SS Viking

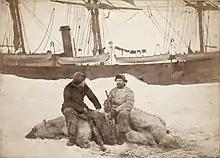
Fridtjof Nansen (left) and Captain Axel Krefting, sitting on just shot polar bear with the "Viking" in the background (One of the pictures from a journey with sealers to Vestisen during the period March to July 1882).

In 1881, "Viking" was built by the Nylands Shipyard at Christiania, Norway, the same location where another famous Newfoundland vessel, "Southern Cross", was constructed. "Viking" was a vessel of 310 gross tons and equipped with a auxiliary engine. She was launched in 1882 from the Nylands Shipyard.